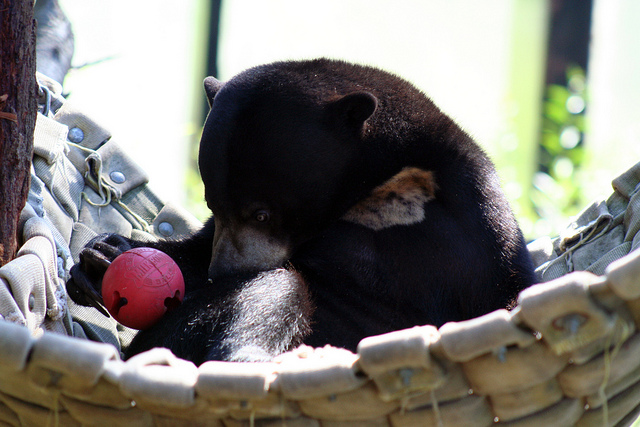
con gấu đang ngồi trên võng cầm bóng trên tay